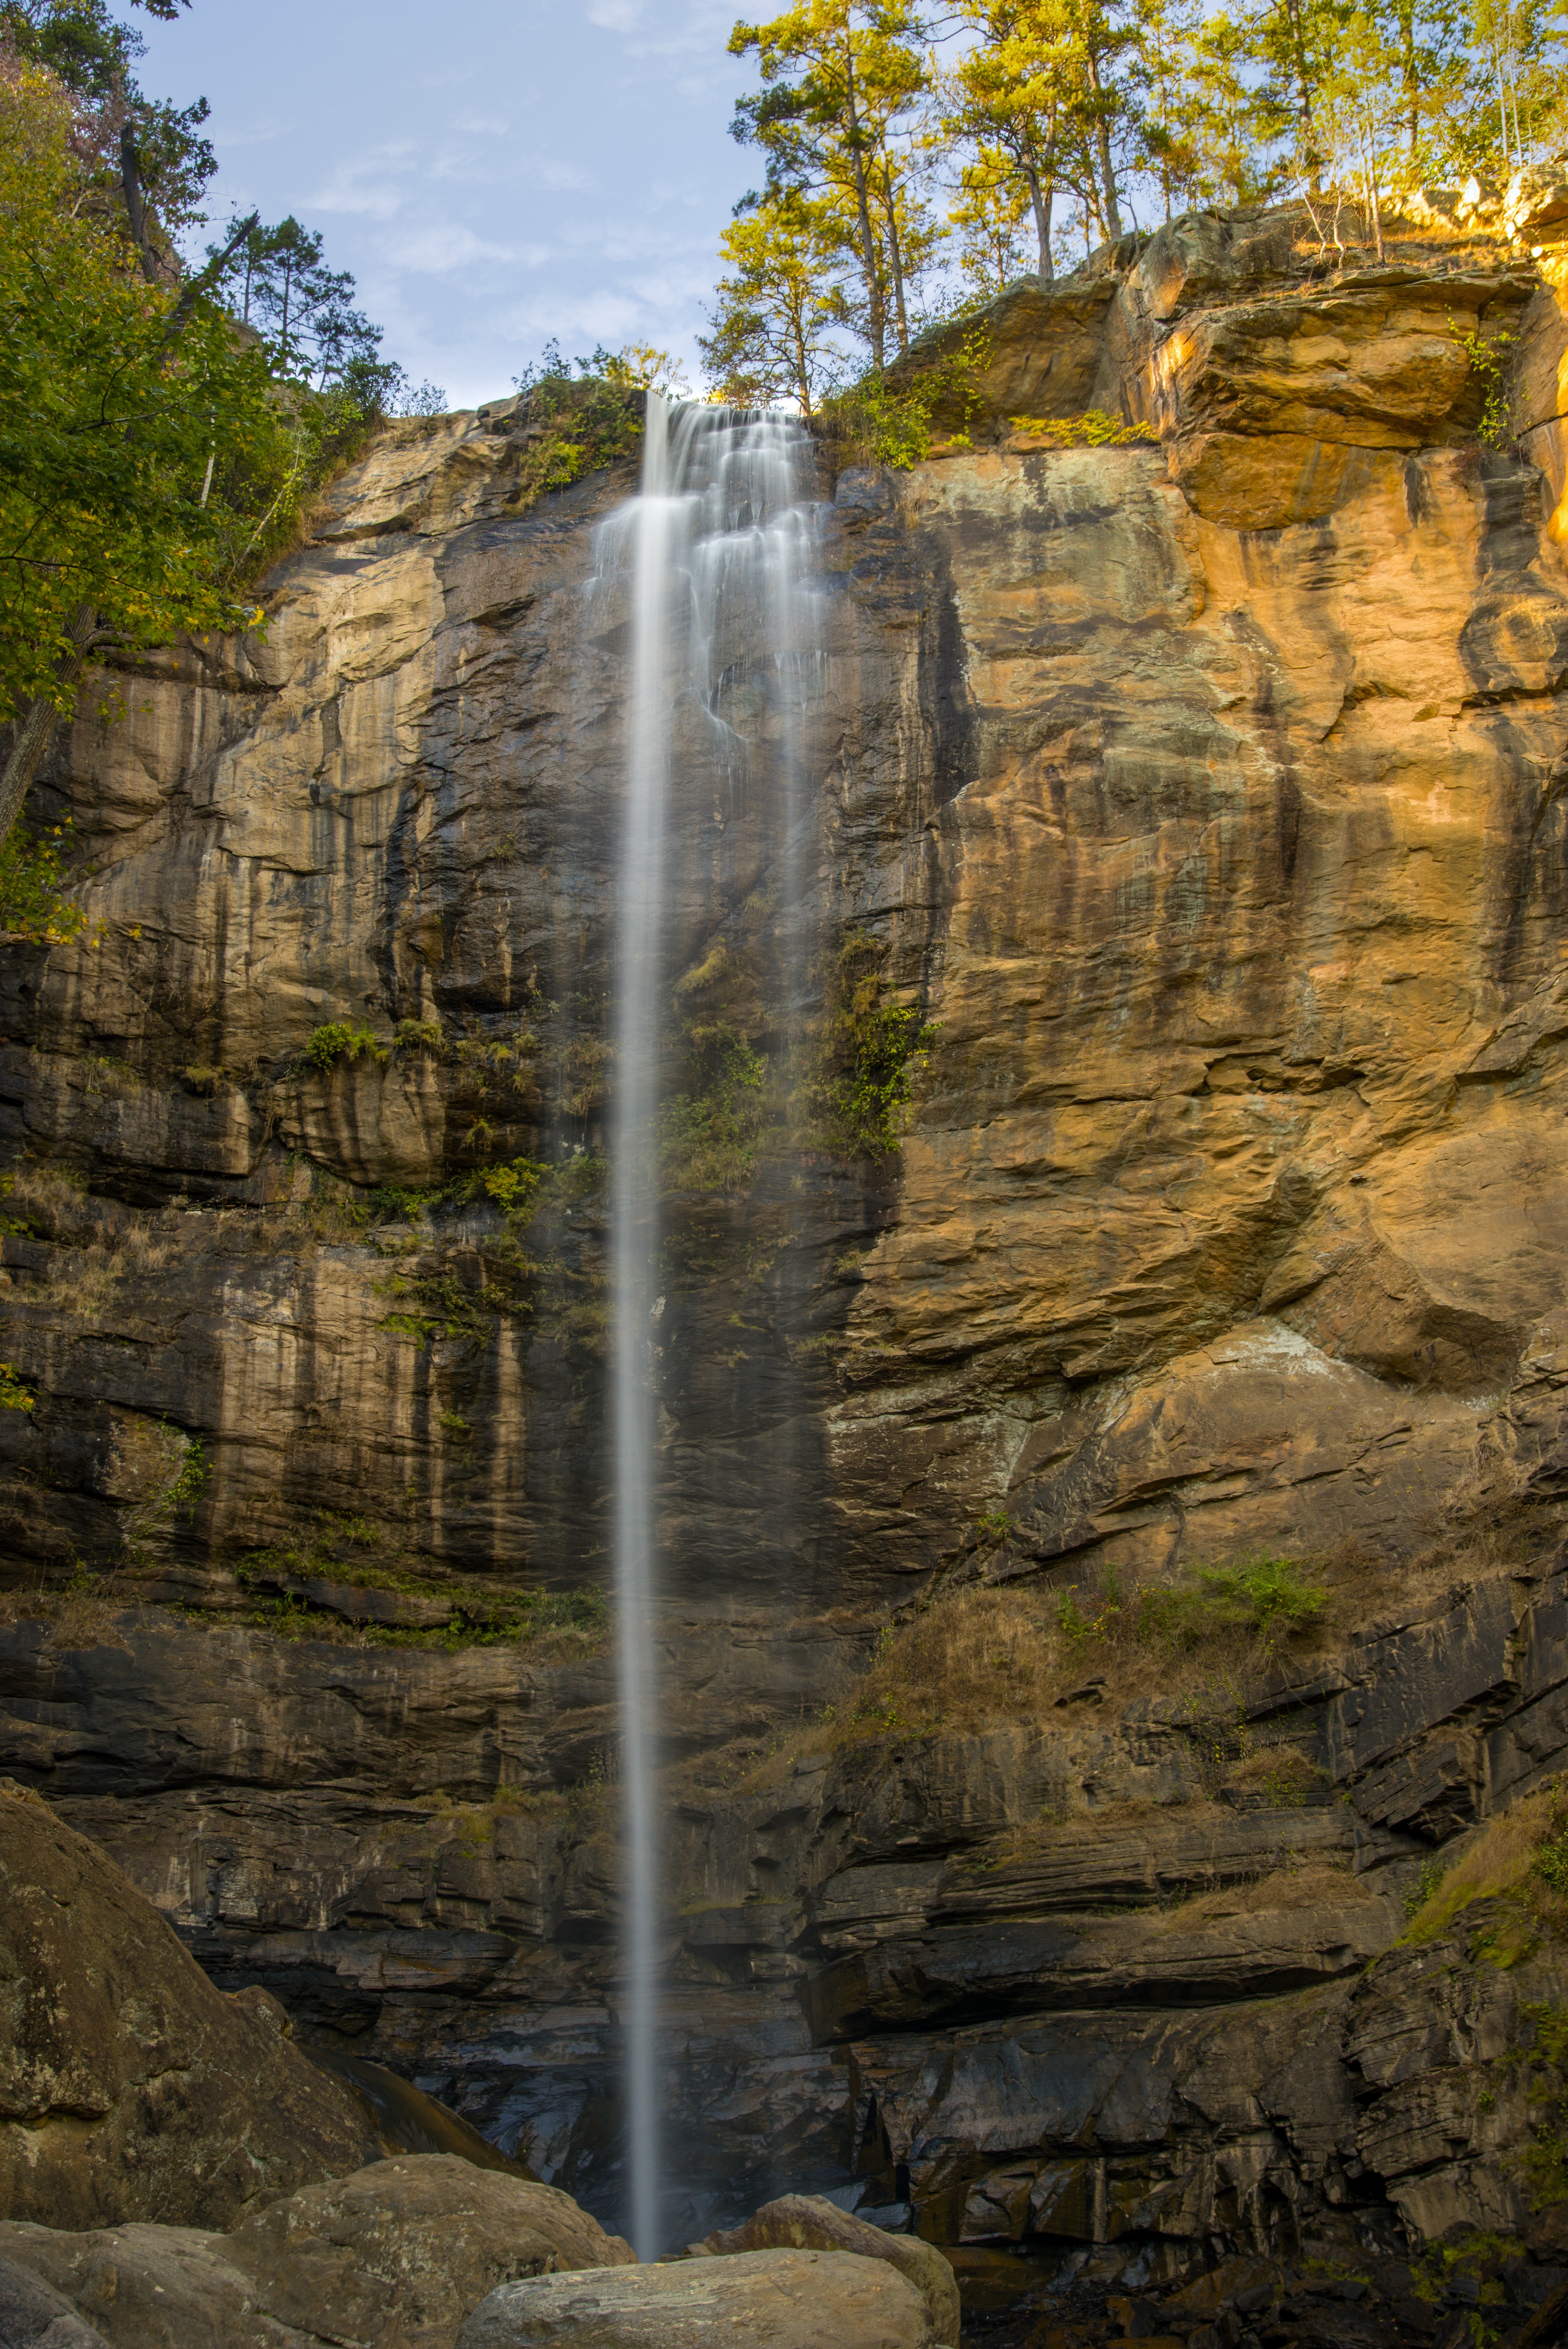
landscape, water, nature, rock, waterfall, travel, formation, cliff, peaceful, autumn, scenery, terrain, national park, season, body of water, ravine, wasserfall, georgia, water feature